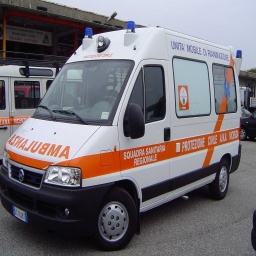
Label: ambulance